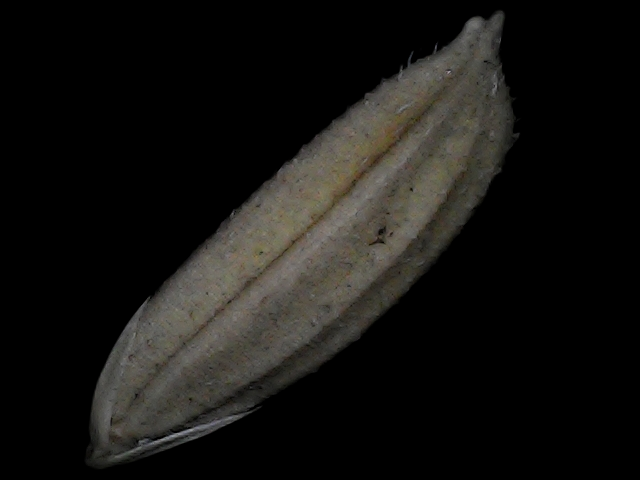
Rice variety: Bd72